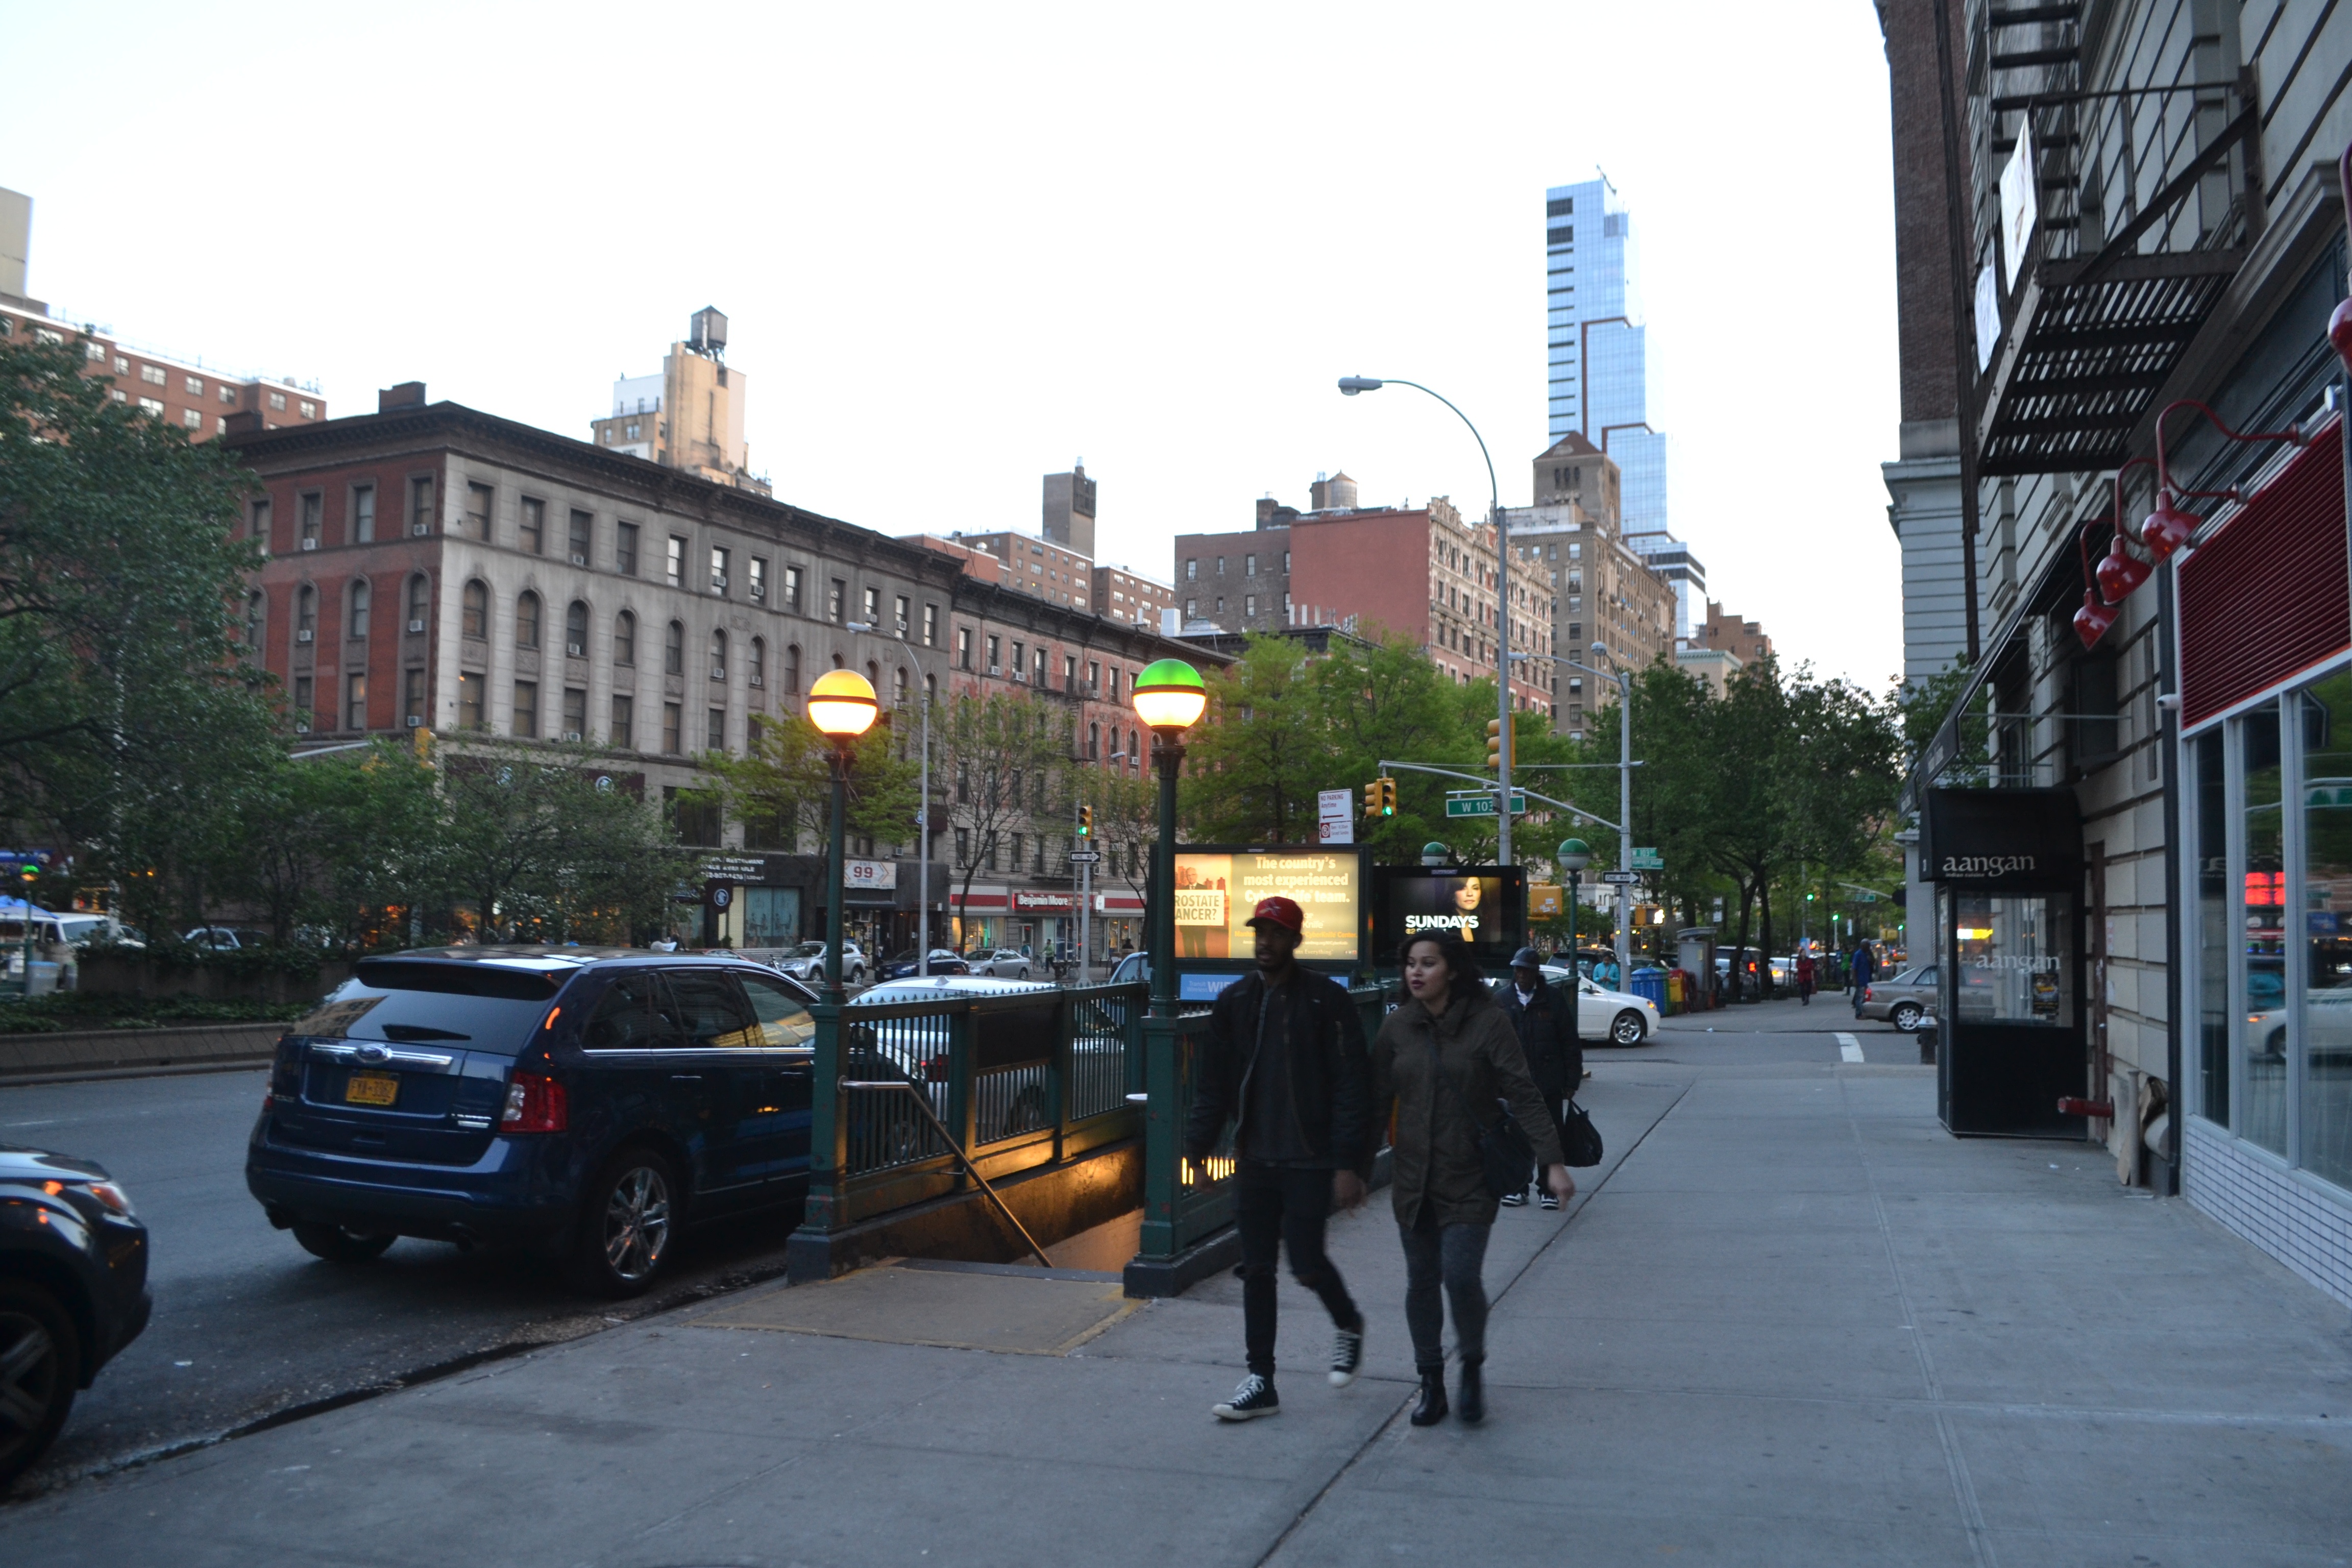
pedestrian, road, traffic, street, town, city, cityscape, downtown, transport, vehicle, lane, public transport, infrastructure, neighbourhood, urban area, residential area, human settlement